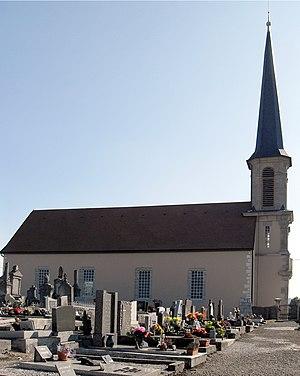
Le temple protestant luthérien à Dampierre-les-Bois
Dampierre-les-Bois est une commune française située dans le département du Doubs en région Bourgogne-Franche-Comté.